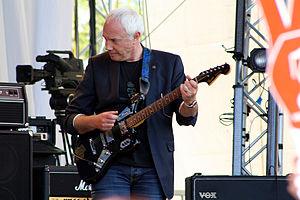
The Bats est un groupe de rock néo-zélandais, originaire de Christchurch. Ils se forment en 1982 autour de Robert Scott et de Paul Kean. Ils s’arrêtent en 1988 pour reprendre en 1990, puis s'accordent une longue pause entre 1995 et 2005. Depuis At the national Grid en 2005, les albums sortent irrégulièrement, espacés de plusieurs années, mais reçoivent de très bonnes critiques de la part du public et des médias spécialisés.